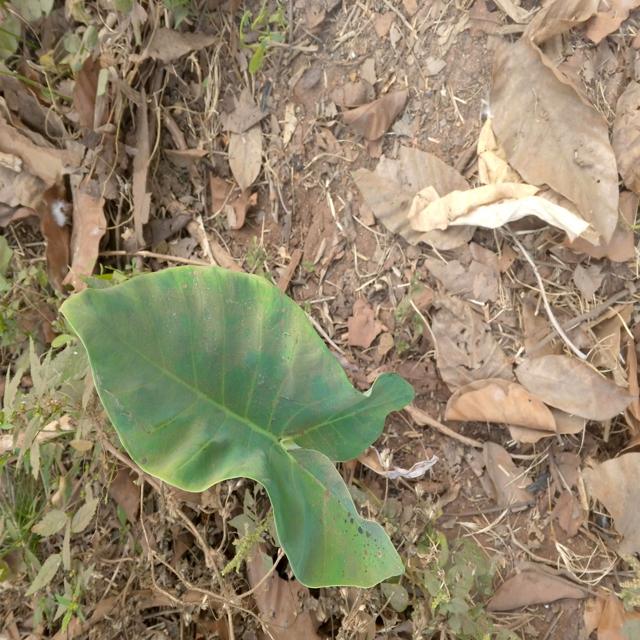
Label: Healthy